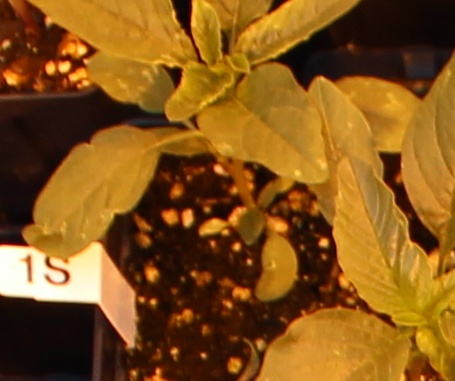
Label: Waterhemp